Church of the Covenant (Manhattan)

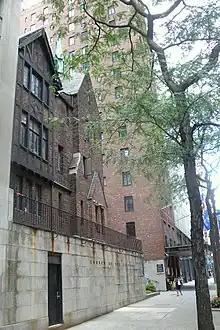
The church is located at 310 East 42nd Street

The Church of the Covenant, often referred to as "the church of the United Nations" due to its proximity to the headquarters of the United Nations, is a late-19th-century church located on 42nd Street in Midtown Manhattan, New York City. The original Church of the Covenant was founded in 1860 by the Rev. Dr. George L. Prentiss. In 1870, the church established a mission called Covenant Chapel, which grew and eventually become self-supporting and stronger than the founding church. In 1893 the name "Church of the Covenant" was transferred to Covenant Chapel, while the remaining members of the original church group merged with the Brick Church (another historic New York City church). In 1947, the Adams-Parkhurst Presbyterian Church merged into the Church of the Covenant.